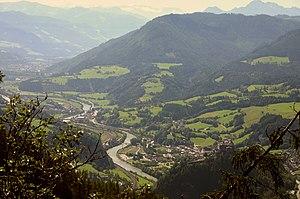
La Salzach est, avec une longueur de 226 km, l'affluent le plus long de l'Inn et la principale rivière du land de Salzbourg.